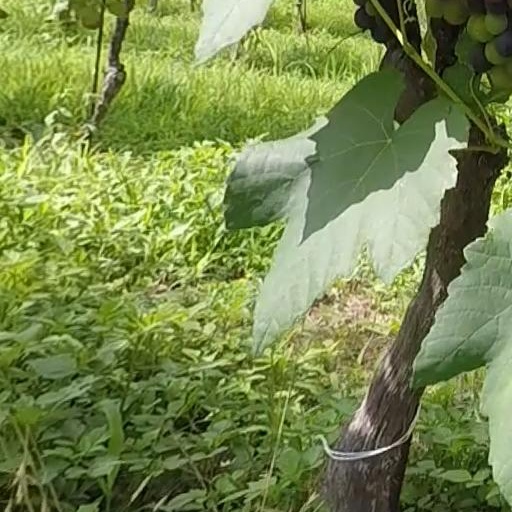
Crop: grape